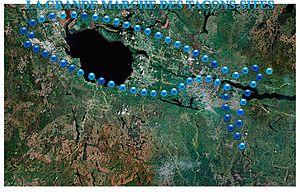
Superposition sur une image satellite du territoire Saguenay—Lac-Saint-Jean (Québec, Canada) des 60 sites où sont installés les Tacons-Sites réalisés par Interaction Qui.
Le Saguenay–Lac-Saint-Jean est l'une des 17 régions administratives du Québec, située sur la rive nord du Saint-Laurent. Elle est composée de cinq municipalités régionales de comté et de 49 municipalités locales. Séparément, les habitants du Saguenay et du Lac-Saint-Jean s'appellent respectivement Saguenéens et Jeannois. Collectivement, ils sont appelés Saguenay-Jeannois, dans le registre standard, et Bleuets dans l'usage familier.
La Grande Marche des Tacons Sites est un événement artistique évolutif et participatif créé par le duo d’artistes Interaction Qui dans le cadre du projet Événement Ouananiche. Ce projet est conceptualisé en 1990 à la suite d'une demande du Comité pour l'adoption et la promotion de la ouananiche comme emblème animalier régional du Saguenay–Lac-Saint-Jean. La réalisation du projet a débuté en 1995 mais a pris véritablement son expansion en 2005. Il s’agit de célébrer et de perpétuer l'emblème animalier à travers un événement artistique. Cette célébration implique les 60 communautés réunies dans autant de villes et villages du Saguenay–Lac-Saint-Jean dans un processus artistique de traces permanentes et d’actions significatives qui interroge le territoire. Il s'agit pour les artistes et la communauté participante d'imaginer des actions performatives liées au patrimoine matériel et immatériel, les savoirs et savoir-faire particuliers et les traits historiques et géographiques des lieux. Ces activités artistiques visent l'affirmation des singularités et l’esprit d’appartenance de chacune des communautés au territoire culturel du Saguenay–Lac-Saint-Jean.
Interaction Qui est un duo d’artistes québécois créé officiellement en 1982. Il se manifeste publiquement le 23 janvier 1983 lors de l’exposition collective Où au centre d’artiste Langage Plus à Alma. Le manifeste Action de 1980 est cependant le point de départ des intentions artistiques d’Alain Laroche et de Jocelyn Maltais d’œuvrer en collectif au sein de leur communauté. Les dix premières années de production artistique d’Interaction Qui adoptent un point de vue écologique et critique cherchant une voie constructive à leurs interventions sur le territoire culturel du Saguenay—Lac-Saint-Jean. Interaction Qui devient une organisation a but non lucratif en 1989, afin de faciliter le travail avec les différents groupes sociaux avec lesquels il collabore à la réalisation d’œuvres d’art social. Événement-Ouananiche, œuvre majeure du duo d’artistes, leur permet d’expérimenter le concept d’action performative comme geste d’art intégré à la vie des communautés. Le duo d’artistes Interaction Qui a mis fin à ses activités en art social le 30 septembre 2015.